Meyer Davis

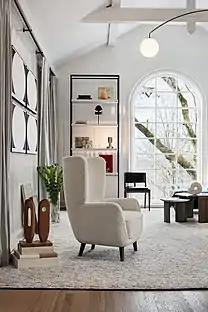
William Gray Hugo Chair

Meyer and Davis debuted their eponymous product company, William Gray, in 2020. The William Gray collections include a wide range of furnishings for dining and lounge produced by Stellar Works, two highly interpretive wallcovering lines for Calico wallpaper, a re-launch of two enterprising families of lighting with Rich Brilliant Willing, ambitiously developed bath collections for Claybrook, and a capsule collection of light fixtures for Contardi.